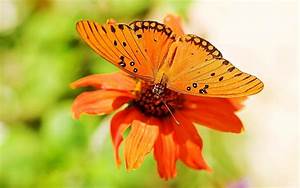
Label: butterfly